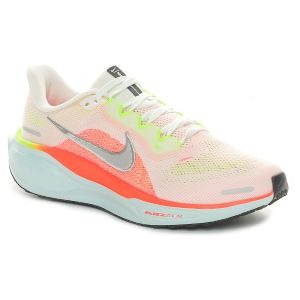
Nike Scarpa da Running Donna  Pegasus 41 Bianco Rosa
Prezzo: 140,00 €